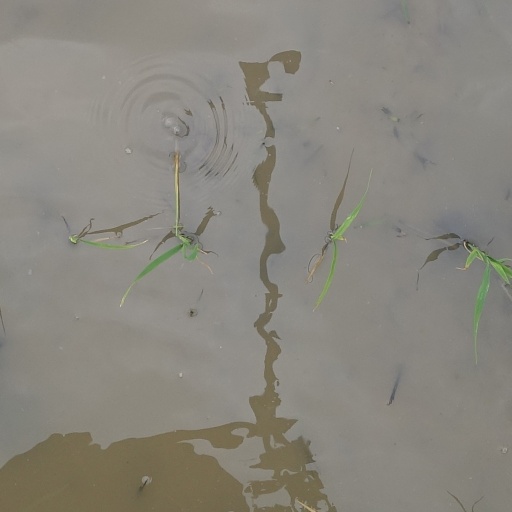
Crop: rice